Starhops

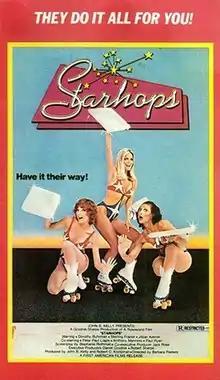
Starhops poster

Starhops is 1977 exploitation comedy film directed by Barbara Peeters, based on a script by Stephanie Rothman, writing under a pseudonym, and was edited by future Oscar winning screenwriter Steve Zaillian.